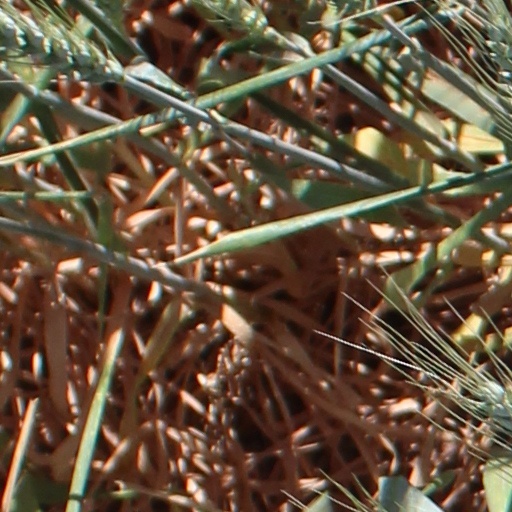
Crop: wheat